County Hall, Dolgellau

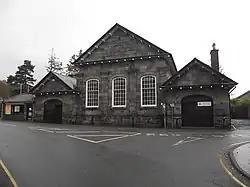
County Hall

County Hall is a municipal building in Smithfield Street, Dolgellau, Gwynedd, Wales. The structure, which was the headquarters of Merionethshire County Council, is a Grade II* listed building.